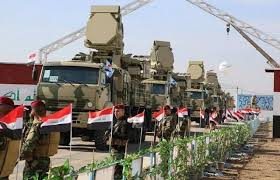
Label: Air Defense